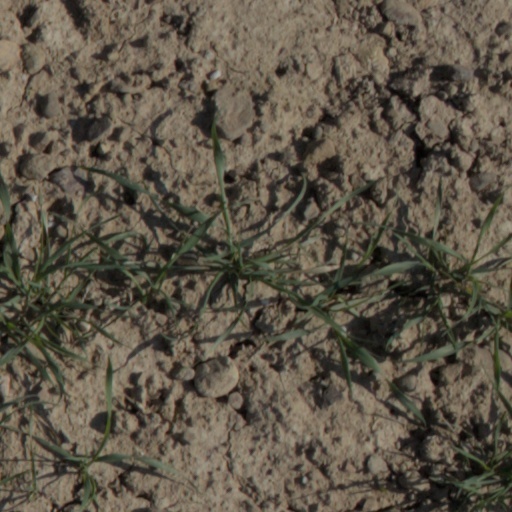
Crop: wheat